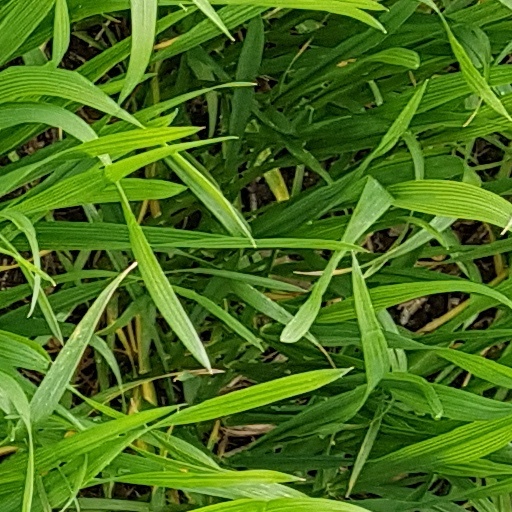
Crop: wheat